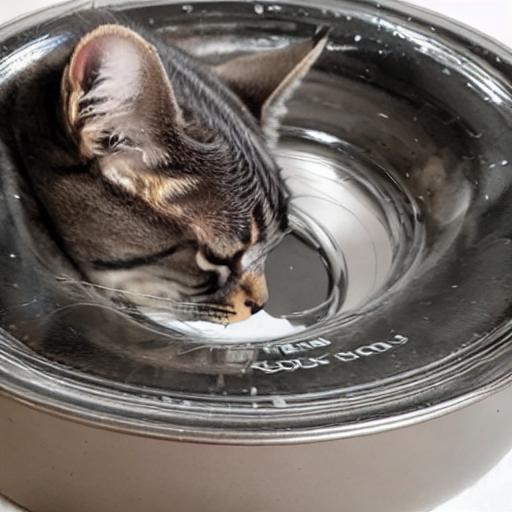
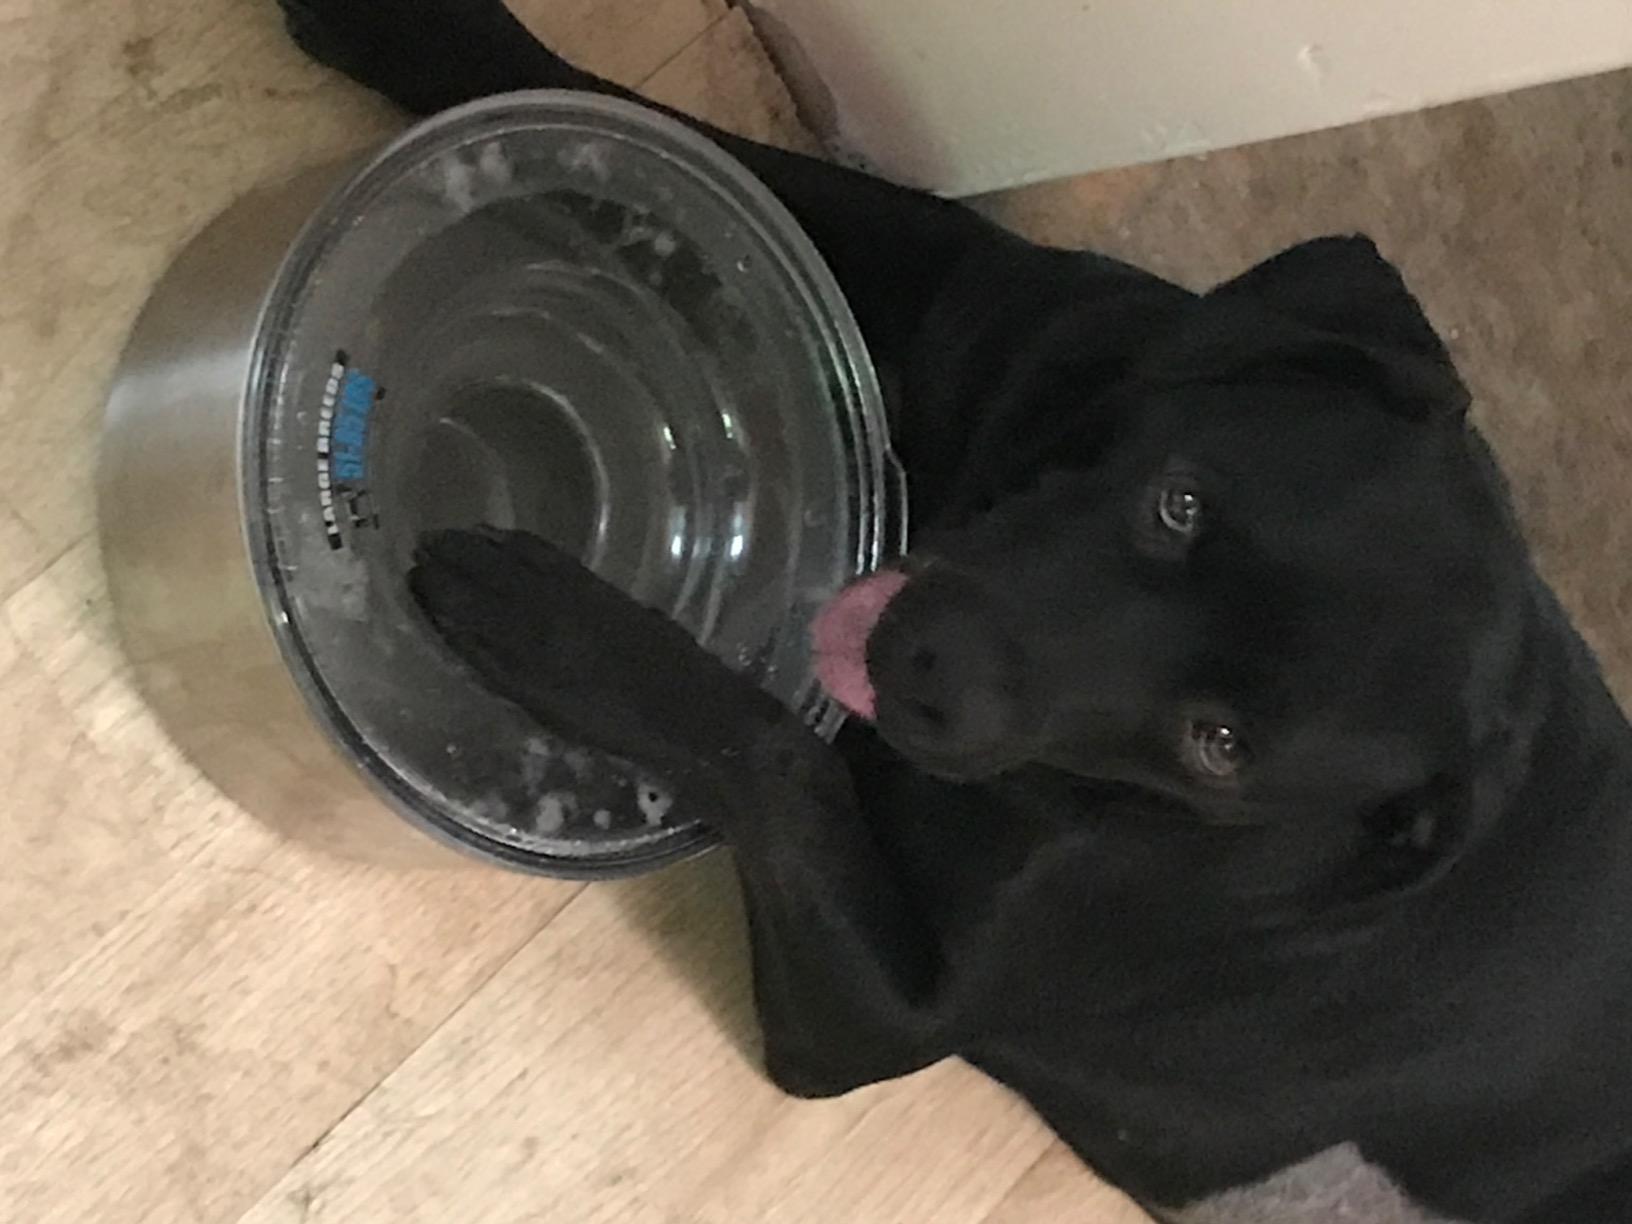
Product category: items_bowl
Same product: no